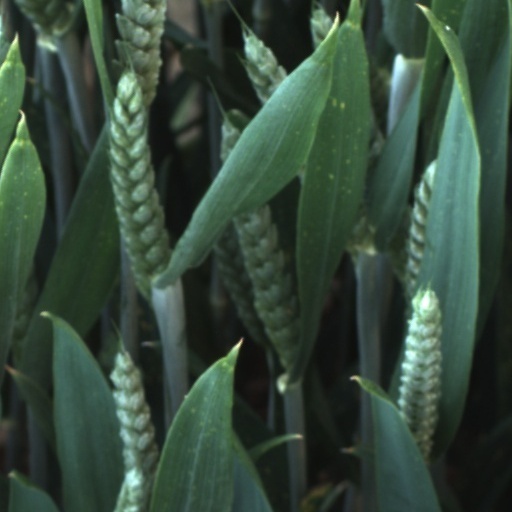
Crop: wheat